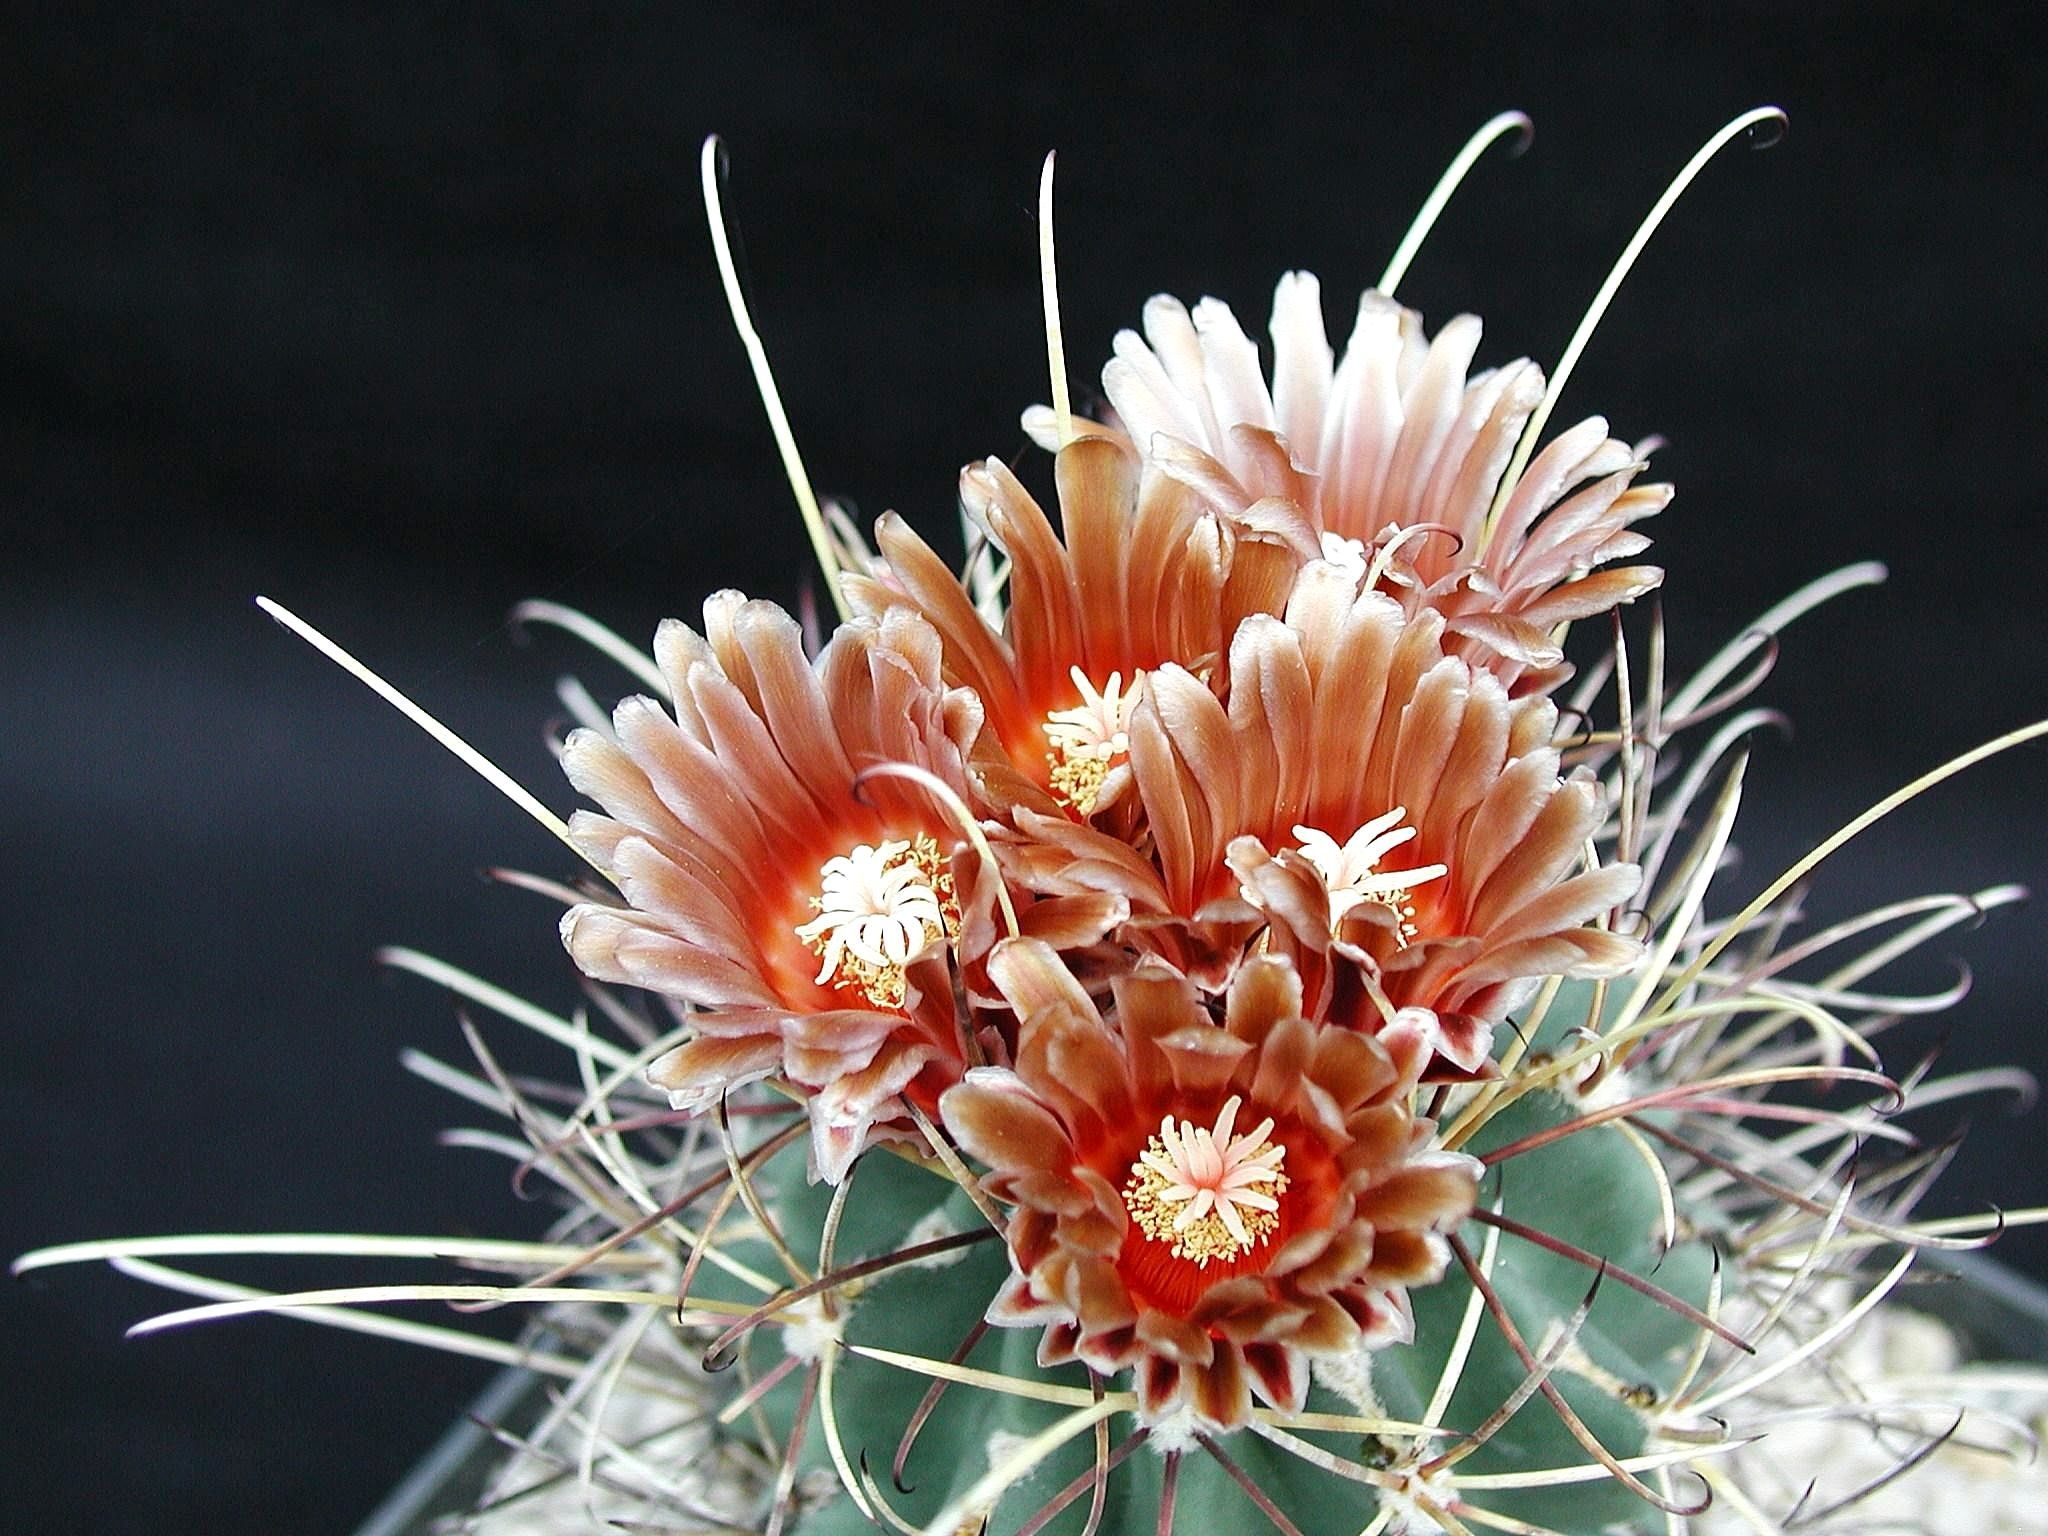
blossom, cactus, sharp, plant, desert, flower, bloom, thorn, floral, macro, botany, flora, plants, flowers, close up, floristry, macro photography, flowering plant, land plant, thorns spines and prickles, hedgehog cactus